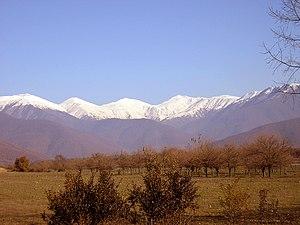
Montagnes du Grand Caucase Українська: Природний контраст Грузії.